Waffle

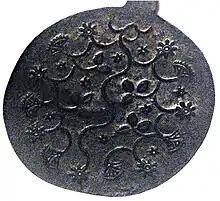
Round metal plate decorated with raised pattern of flowers, vines, and leaves

Waffles are preceded, in the early Middle Ages, around the period of the 9th–10th centuries, with the simultaneous emergence of / (communion wafer irons) and (wafer irons). While the communion wafer irons typically depicted imagery of Jesus and his crucifixion, the featured more trivial Biblical scenes or simple, emblematic designs. The format of the iron itself was almost always round and considerably larger than those used for communion.